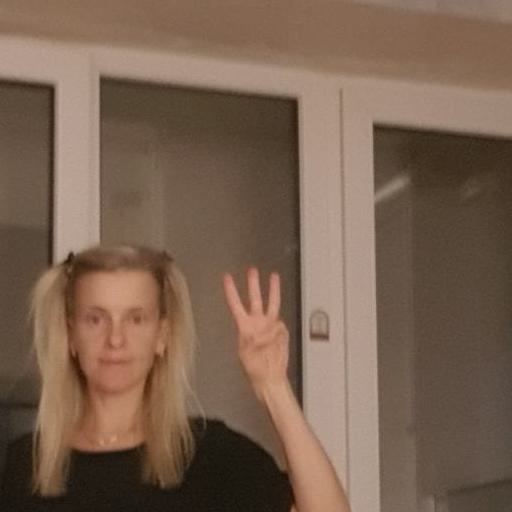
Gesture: three